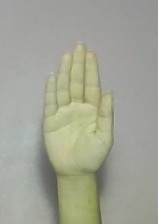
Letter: seen